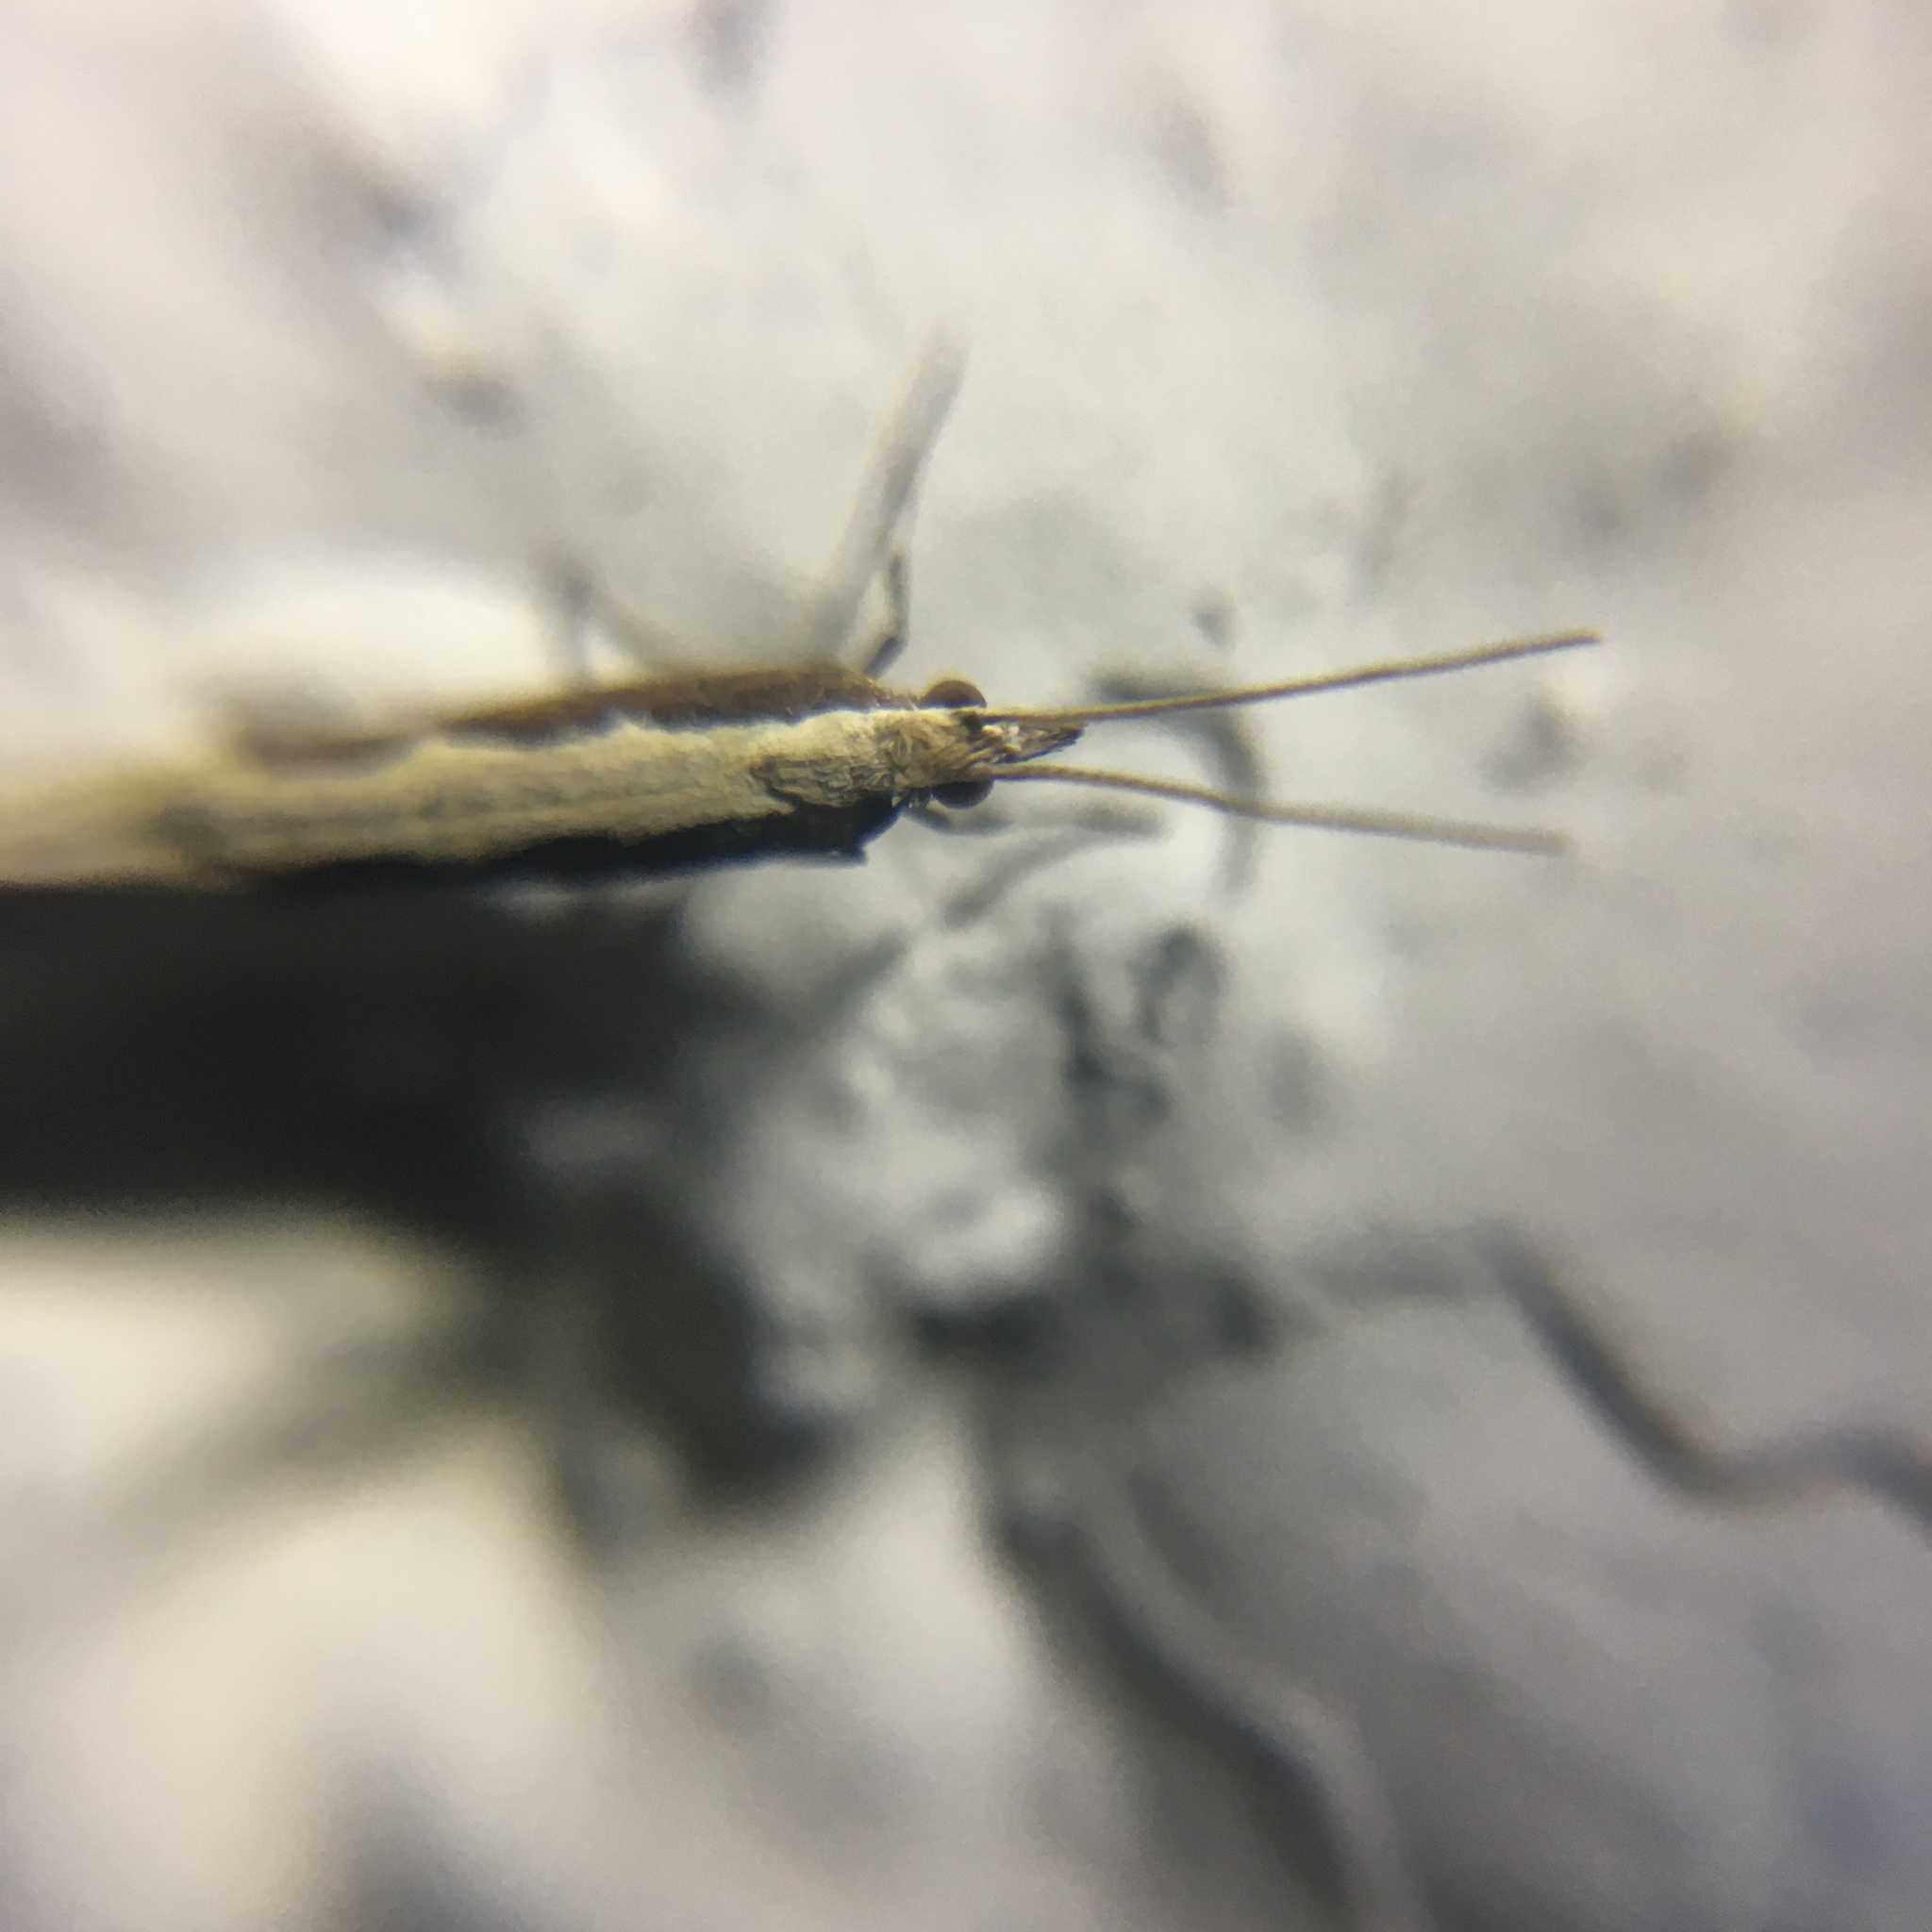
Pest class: diamondback_moth